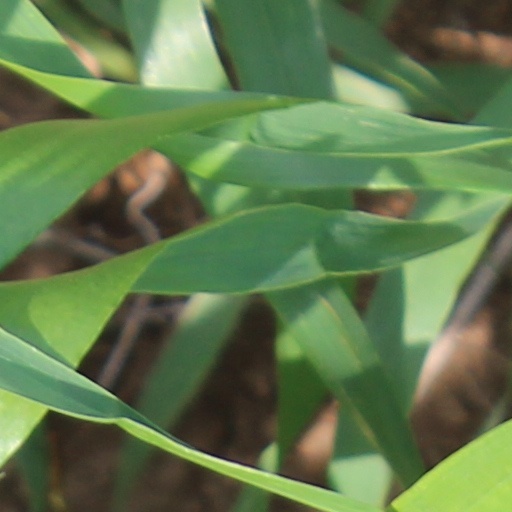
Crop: wheat